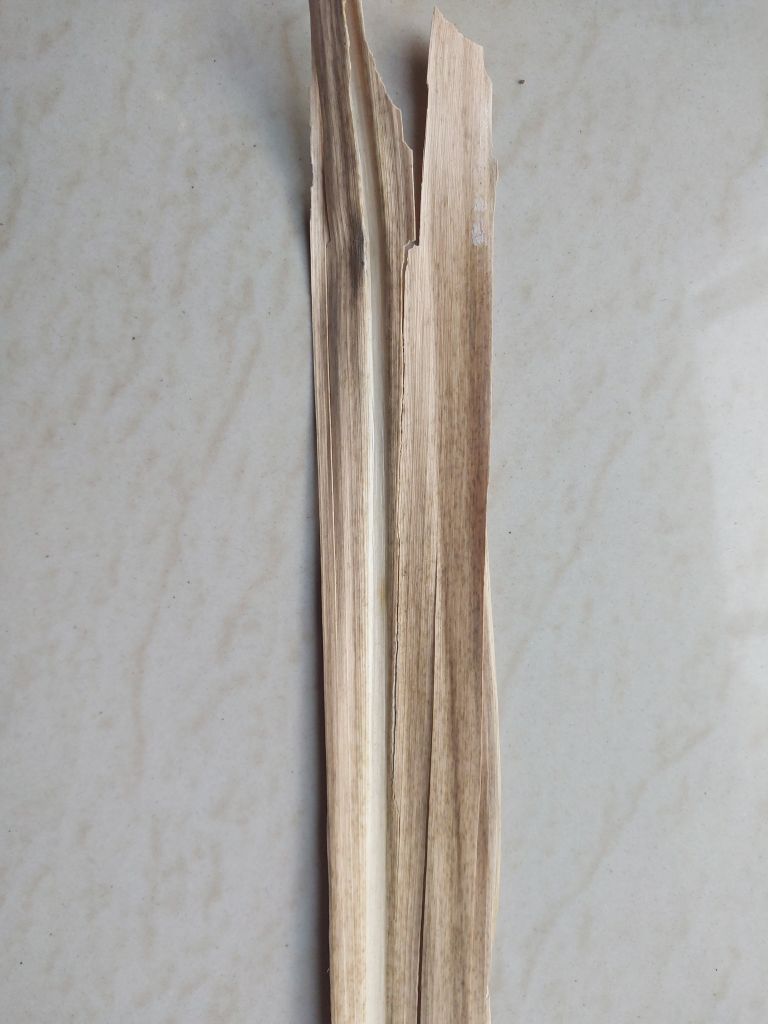
Label: Dried